Red beryl

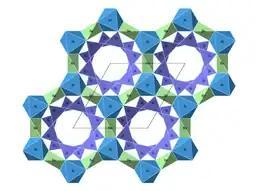
Arrangement of coordination complexes forming the hexagonal structure of the beryl crystal.

The hexagonal crystal system found in beryls are formed of AlO octahedra, as well as BeO and SiO tetrahedra. The hexagonal channels of red beryl are primarily unoccupied and no detectable water has been found within. Red beryl gets its color from natural chemical doping, whereby MnO replaces AlO at certain positions. The deep color MnO may be in part explained by the Jahn-Teller effect on spin disallowed transitions.